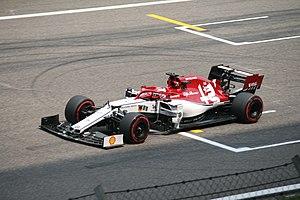
Kimi-Matias Räikkönen, né le 17 octobre 1979 à Espoo en Finlande, est un pilote automobile finlandais, champion du monde de Formule 1 en 2007. Les médias l'ont surnommé Iceman en raison de sa capacité à conserver son sang-froid en toutes circonstances ainsi que son tempérament assez réservé.